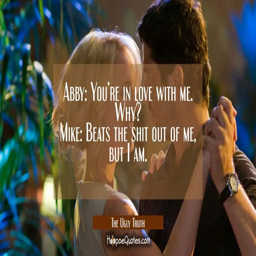
person : you 're in love with me .